European Space Research Organisation

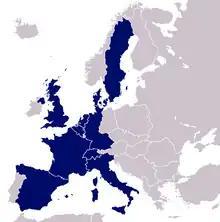
The ten founding members of ESRO

The European Preparatory Commission for Space Research (COPERS) held its first session in Paris on 13 and 14 March 1961. Its first task was to create the organs needed to define the scientific programme and the necessary infrastructure of the envisaged organisation, to draw up its budget, and to prepare a Convention for signature by those member state governments who wished to join it. To this end the meeting first elected its "bureau": chairman Harrie Massey, vice-chairmen, Luigi Broglio and Hendrik van de Hulst, and executive secretary Pierre Auger, all men who had played an important role in the debates in 1960 and, Auger apart, still active and eminent European space scientists. It then established two working groups.